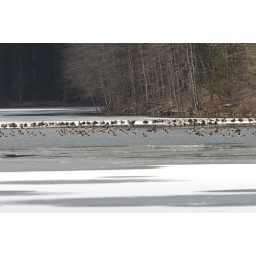
Geese and ducks in freezing water and on ice.